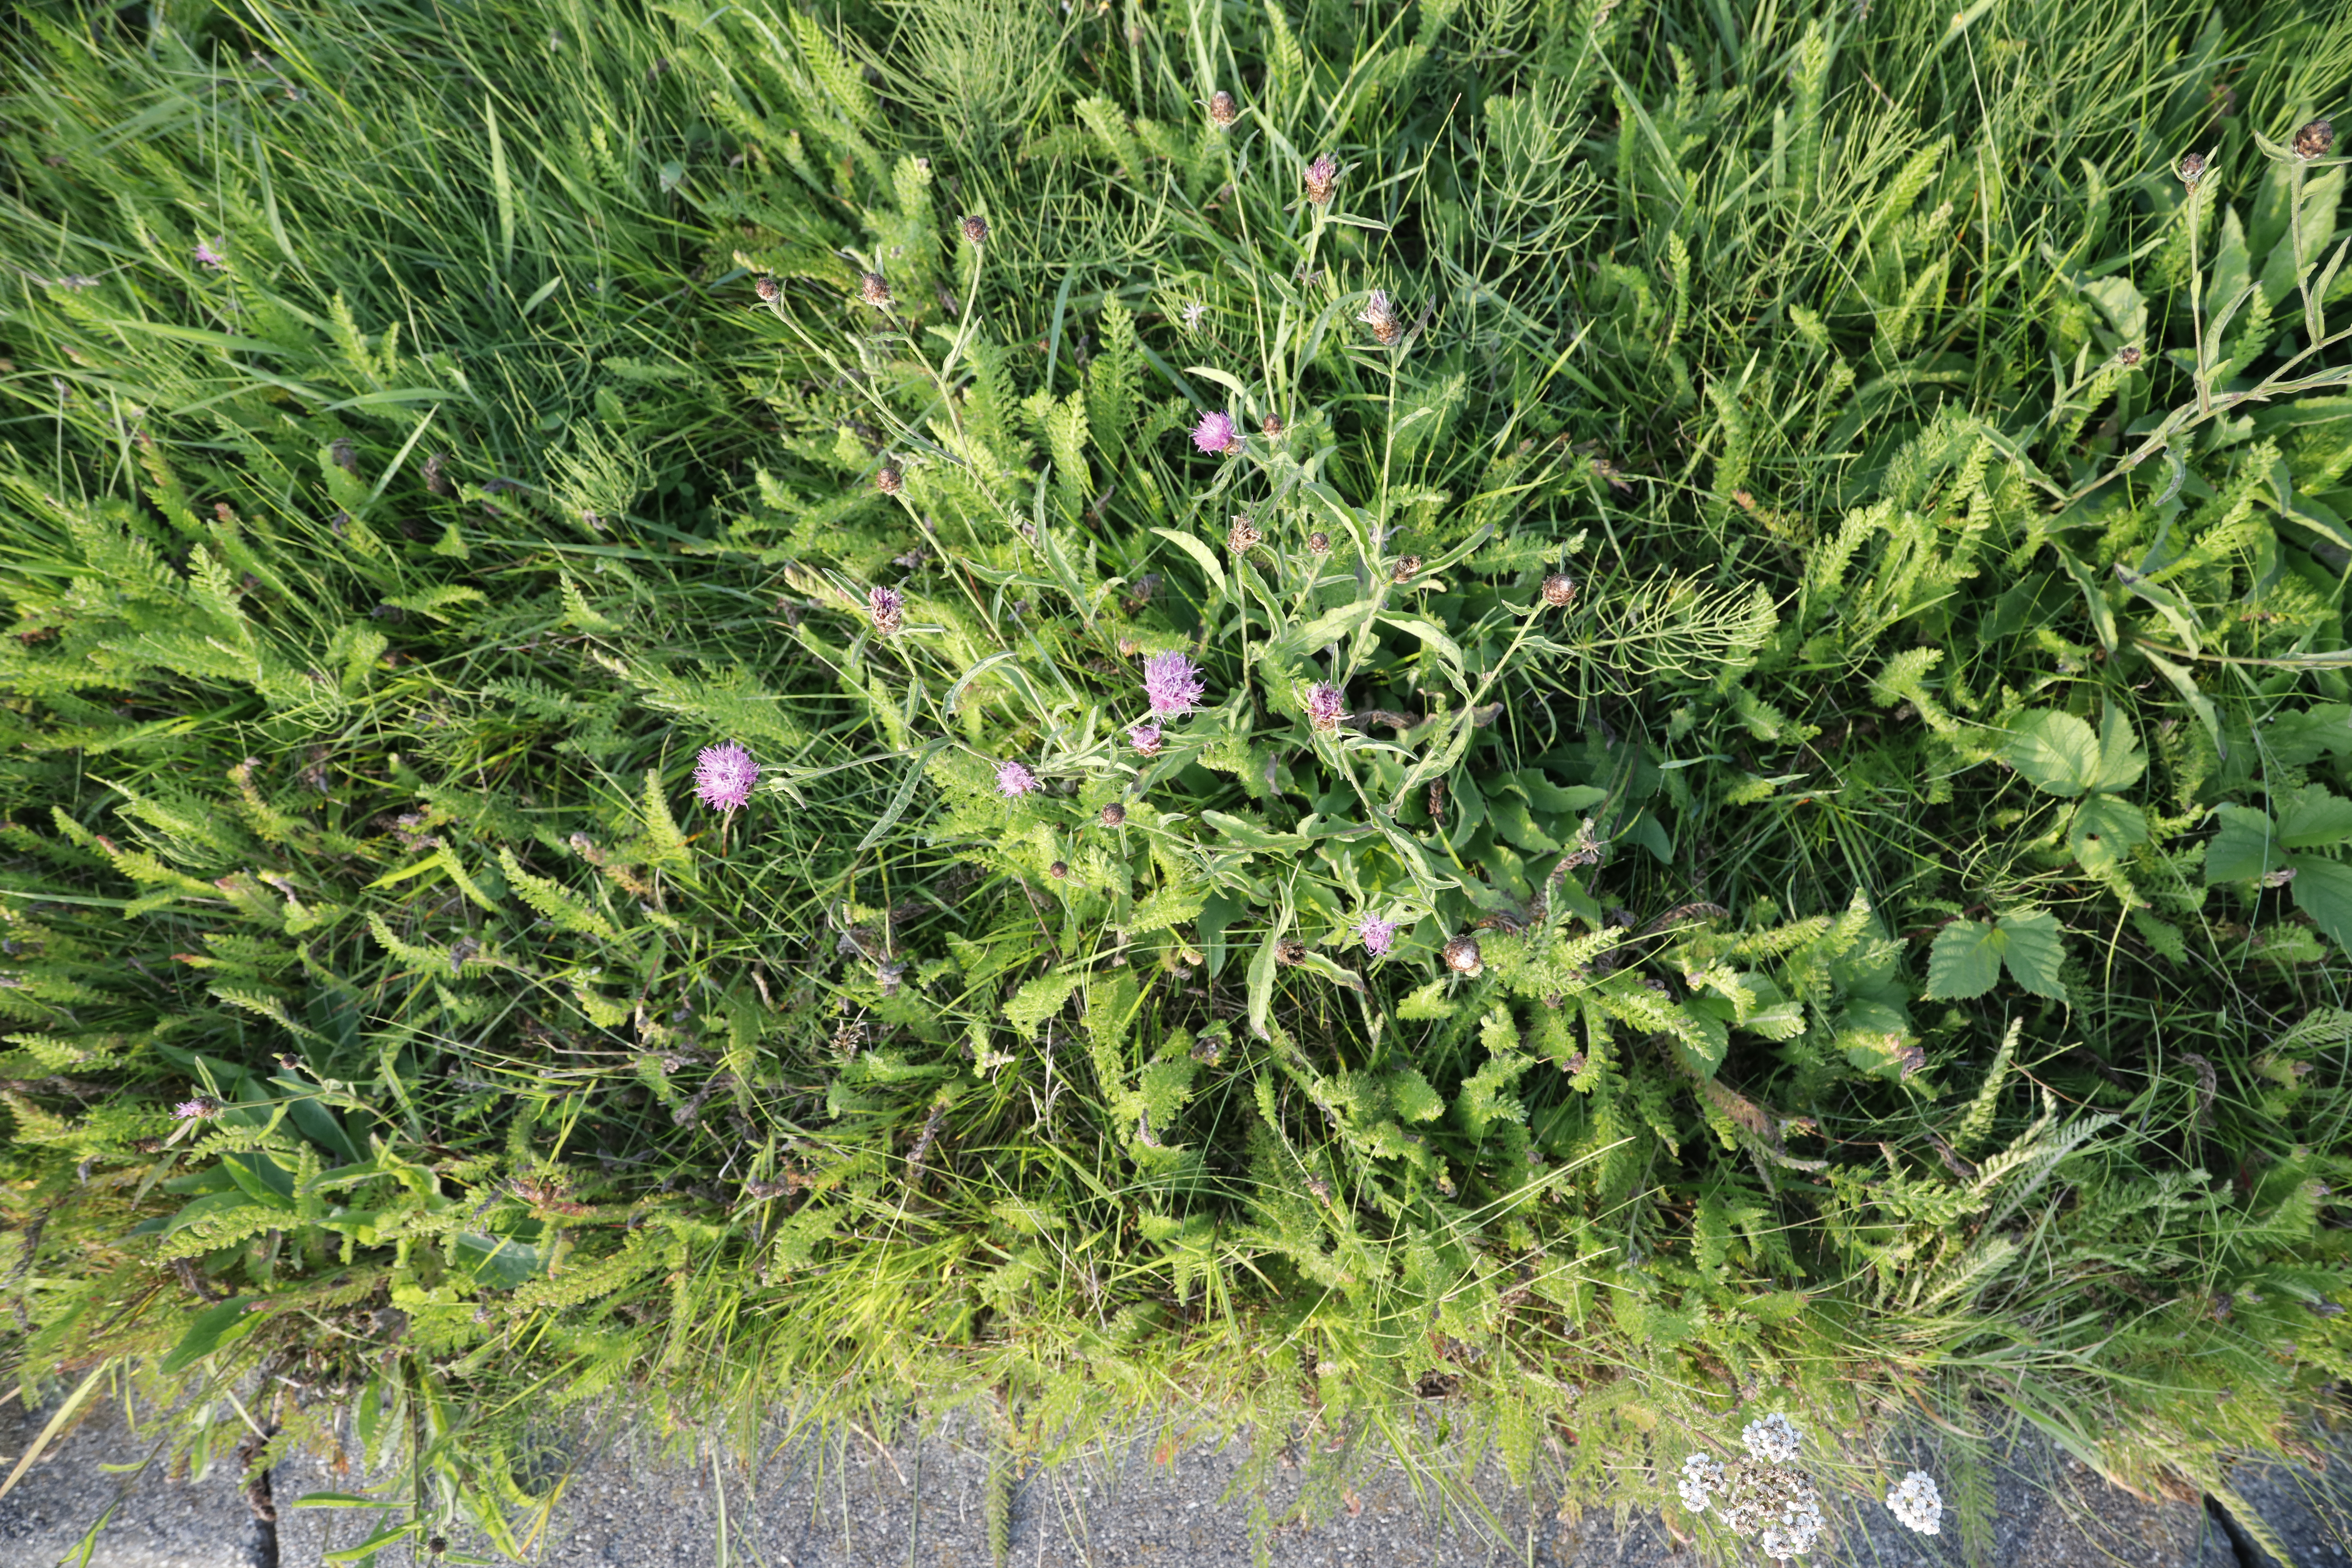
Plant species: Centaurea jacea, Achillea millefolium